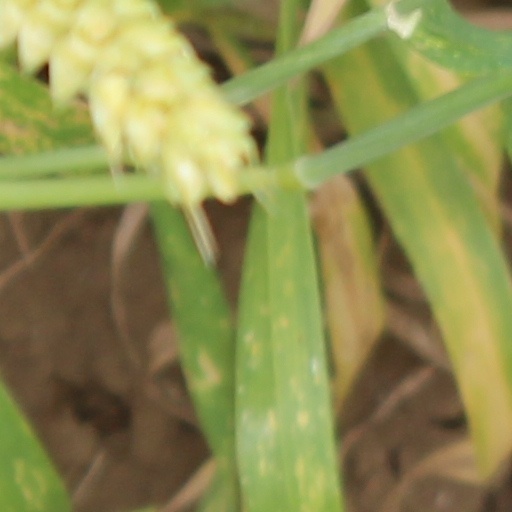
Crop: wheat